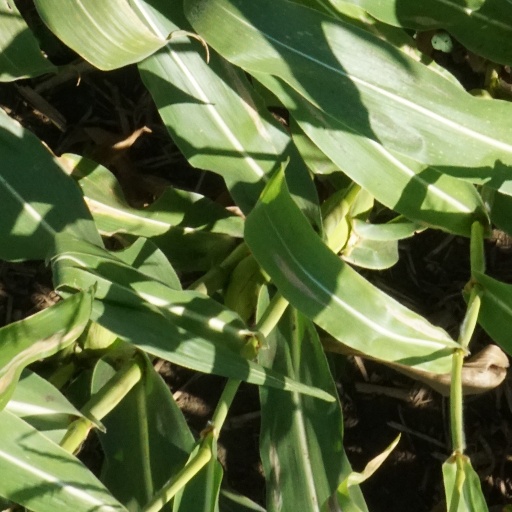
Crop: maize; corn